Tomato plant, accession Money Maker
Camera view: vertical (180 deg); turntable rotation: 90 degrees
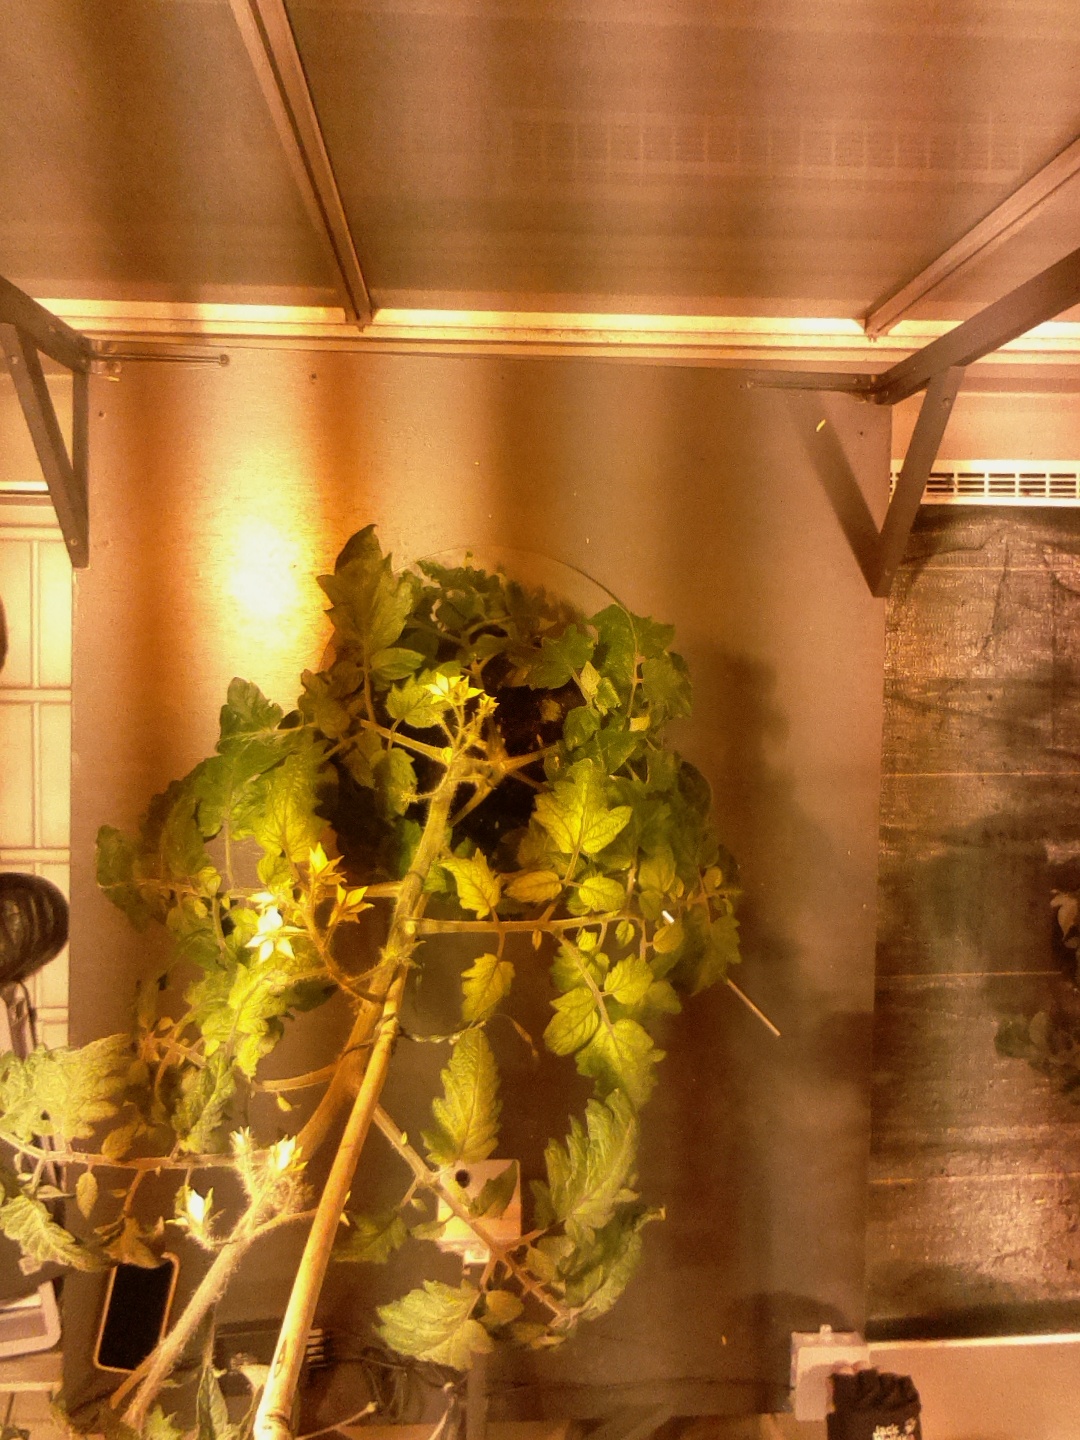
BBCH growth stage 68: Full flowering, 80%-90% of flowers open, more petals falling